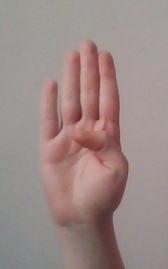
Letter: kaaf